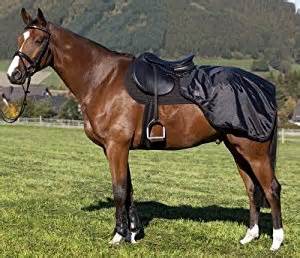
Label: horse